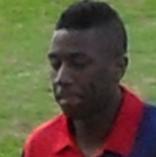
Age: 28